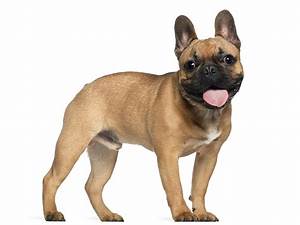
Label: cane